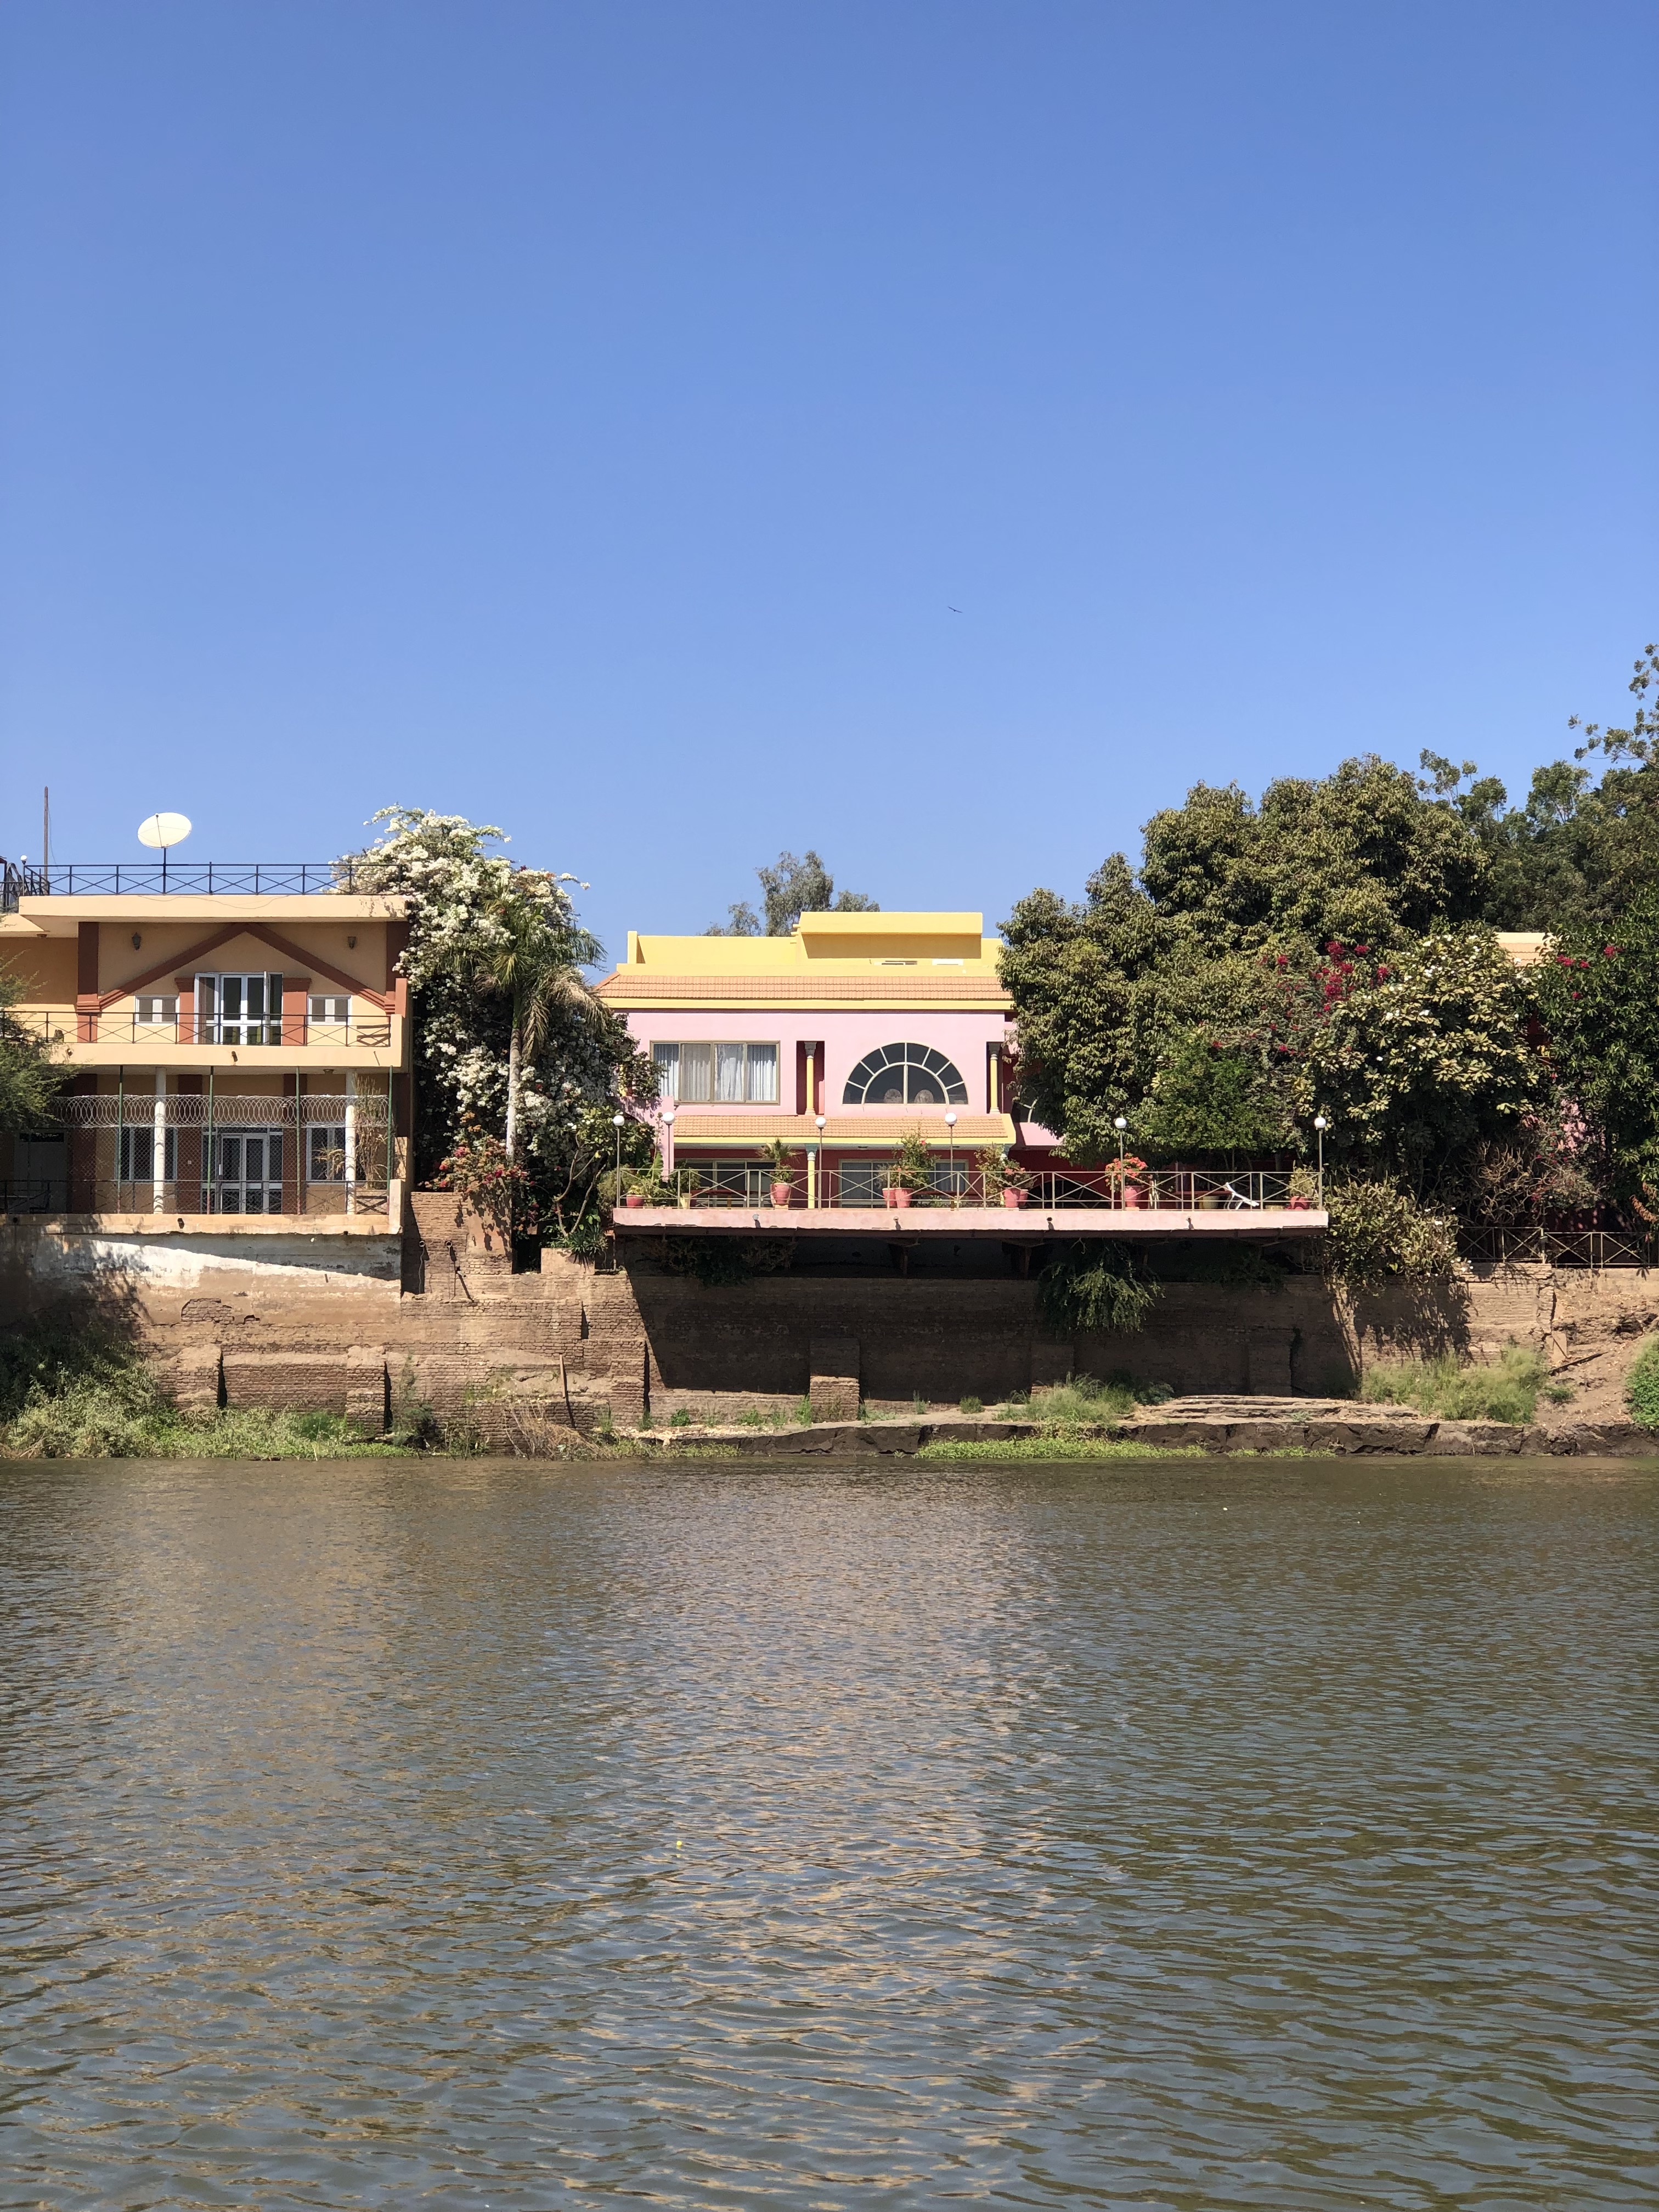
الوصف بالفصحى: مبنى حديث الطراز مطل مباشرة على نهر النيل
الوصف بالعامية السودانية: النيل قدام مبنى حديث مطل عليه، شكله غير سوداني
التصنيف: Urban & City Life
التصنيف الفرعي: Architecture